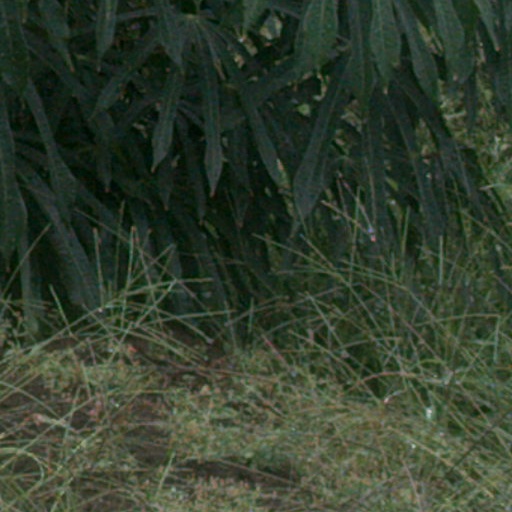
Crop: cassava